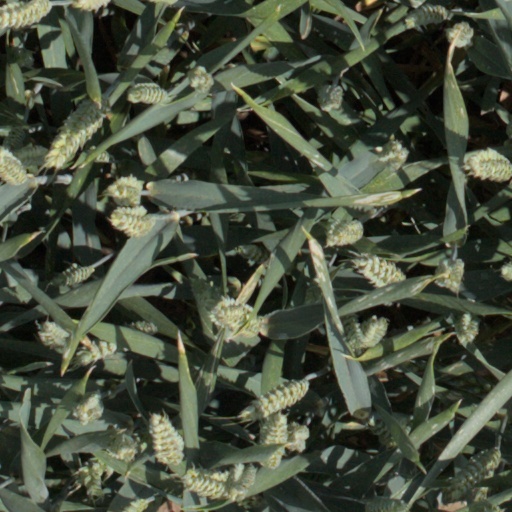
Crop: wheat